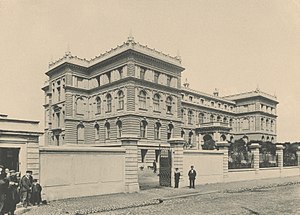
Hilary Majewski
Seweryn Sterling sygehus i Łódź, tegnet af Majewski i 1885
Hilary Majewski var en polsk arkitekt, der fra 1872 og frem til sin død var Łódź' byarkitekt.